Cajun Rollergirls

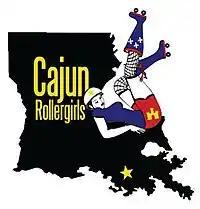

Cajun Rollergirls started in March 2008 with a call out for skaters from Tracie "Olive Torture" Nelton. In August 2008, Cajun Rollergirls made its public debut with a scrimmage at Wheels R Rollin in Schriever, featuring members of Big Easy Rollergirls from New Orleans and Texas Rollergirls from Austin. Big Easy skater Danielle "Lt. Dan" LaFont was an early coach for the league, and by this time Cajun Rollergirls had 16 members.